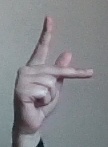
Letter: dha